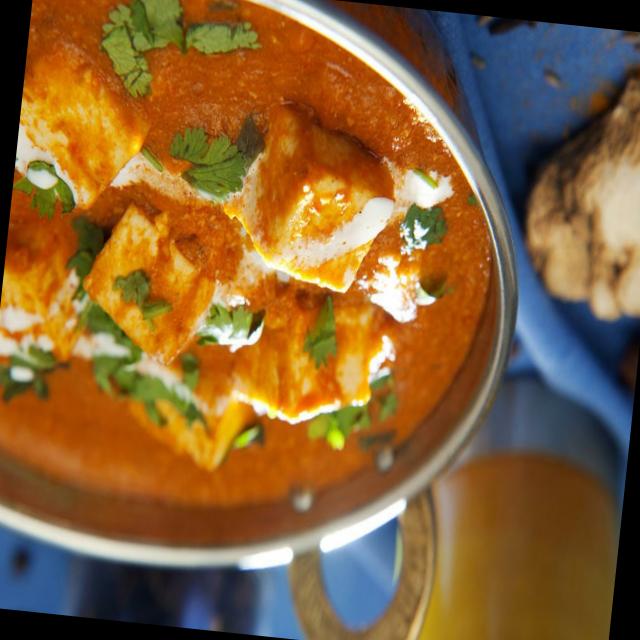
Dish: shahi_paneer